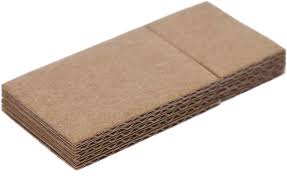
Label: cardboard